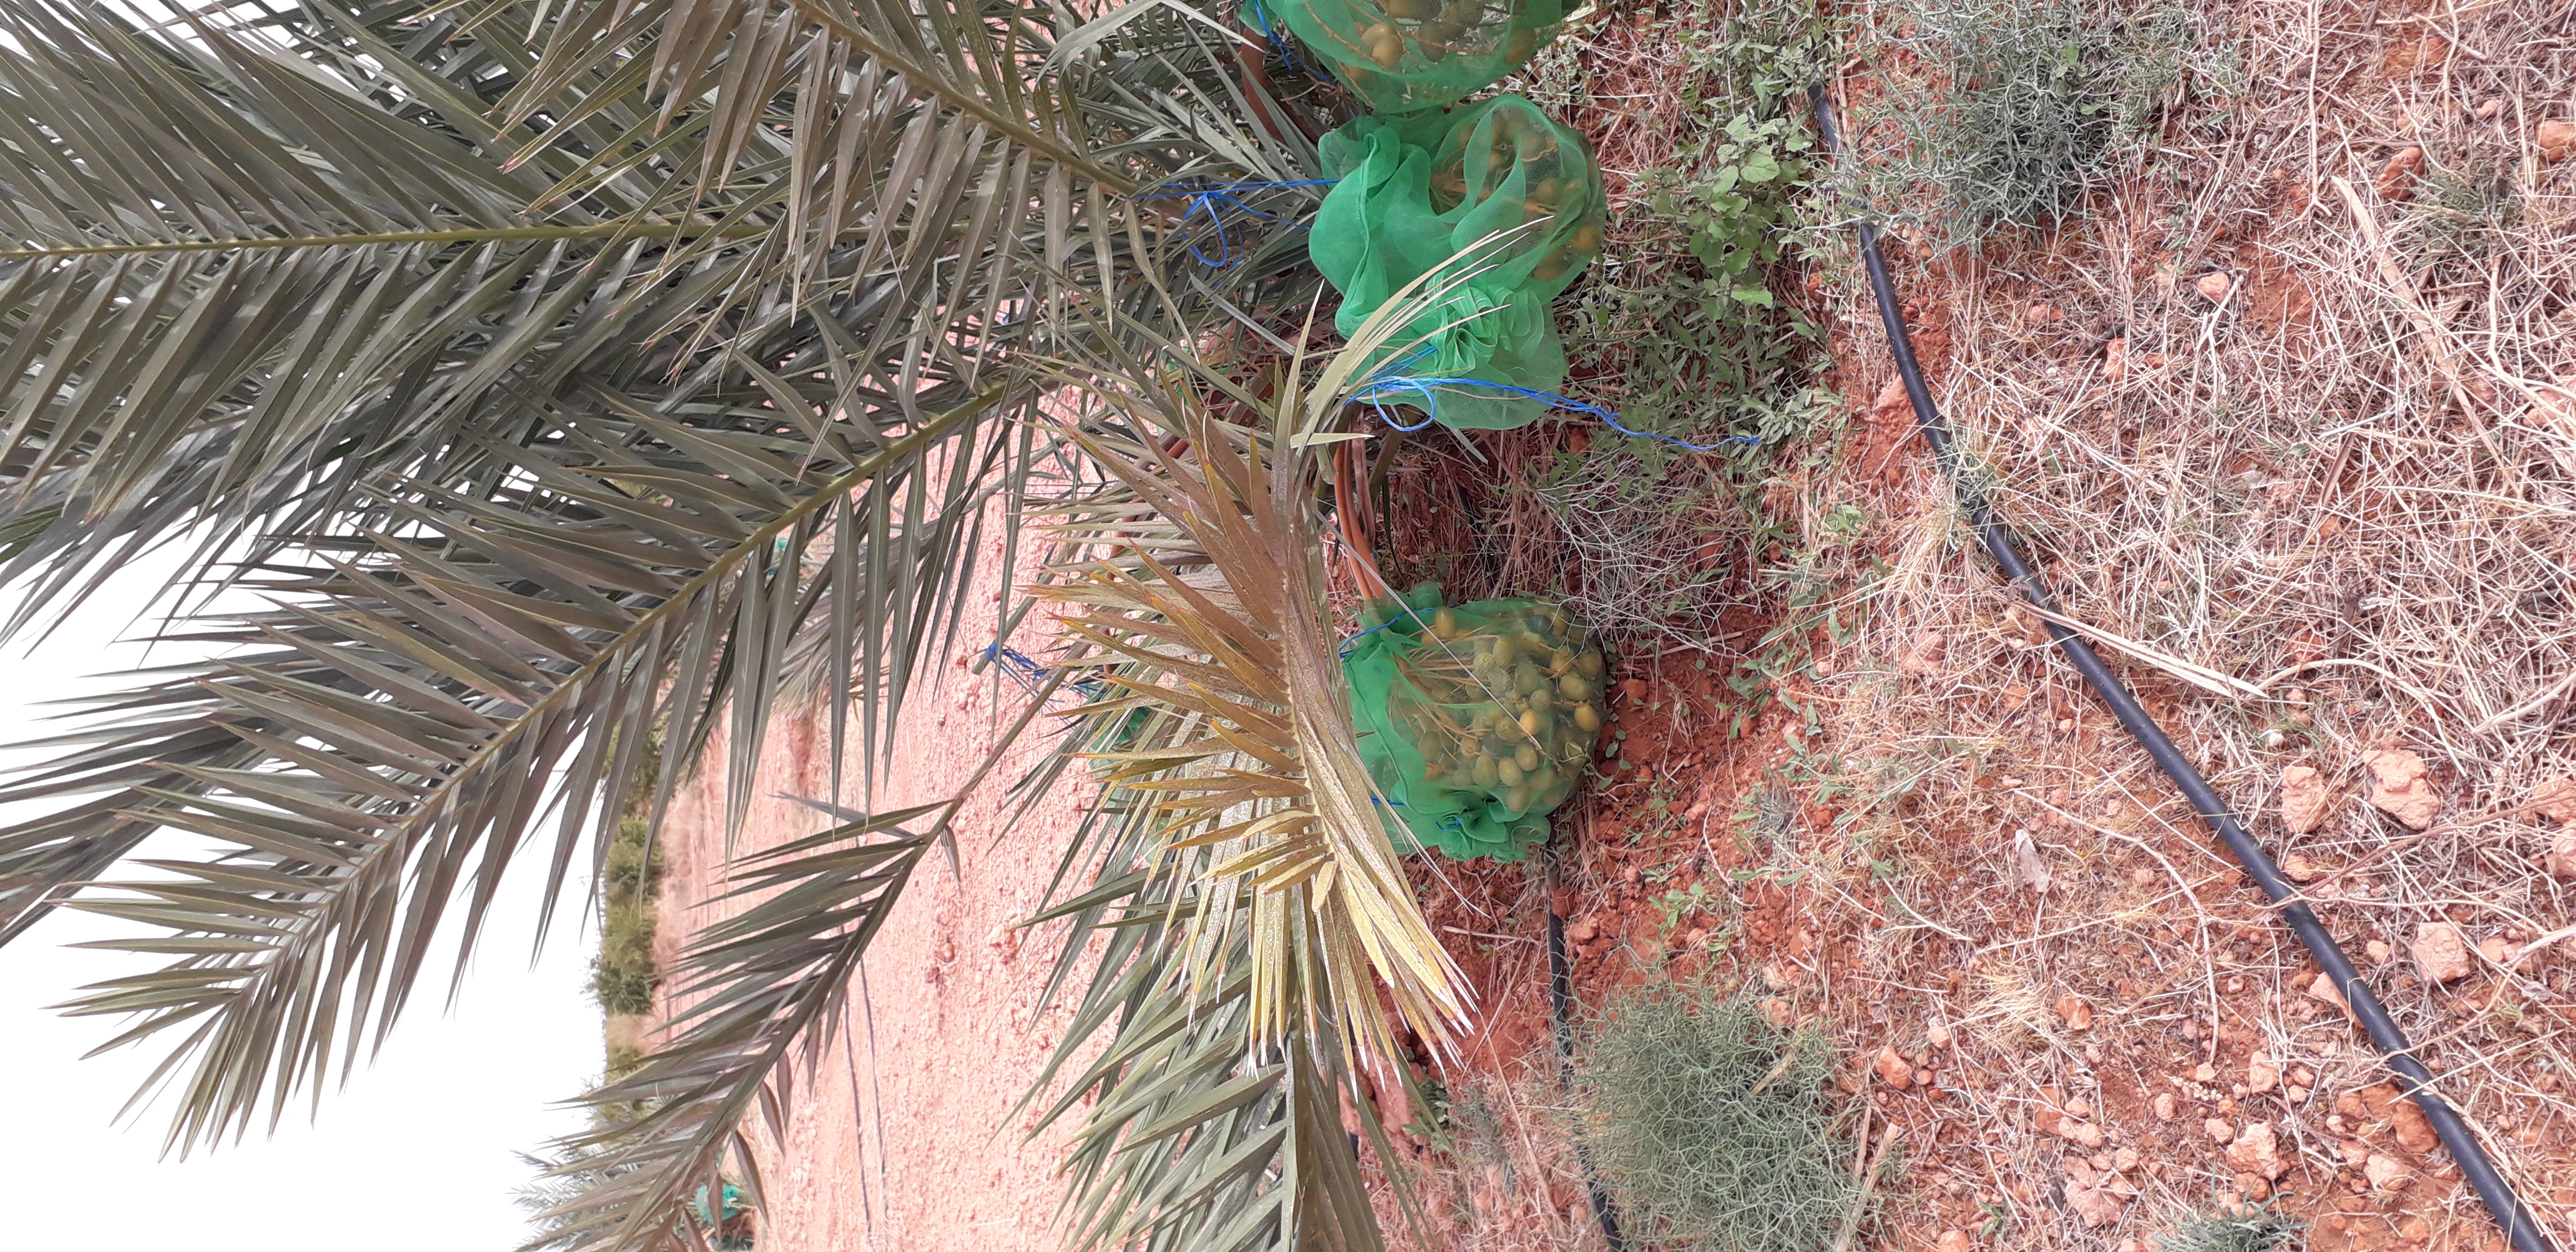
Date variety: Boufagous